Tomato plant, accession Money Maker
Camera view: tilt-top (135 deg); turntable rotation: 30 degrees
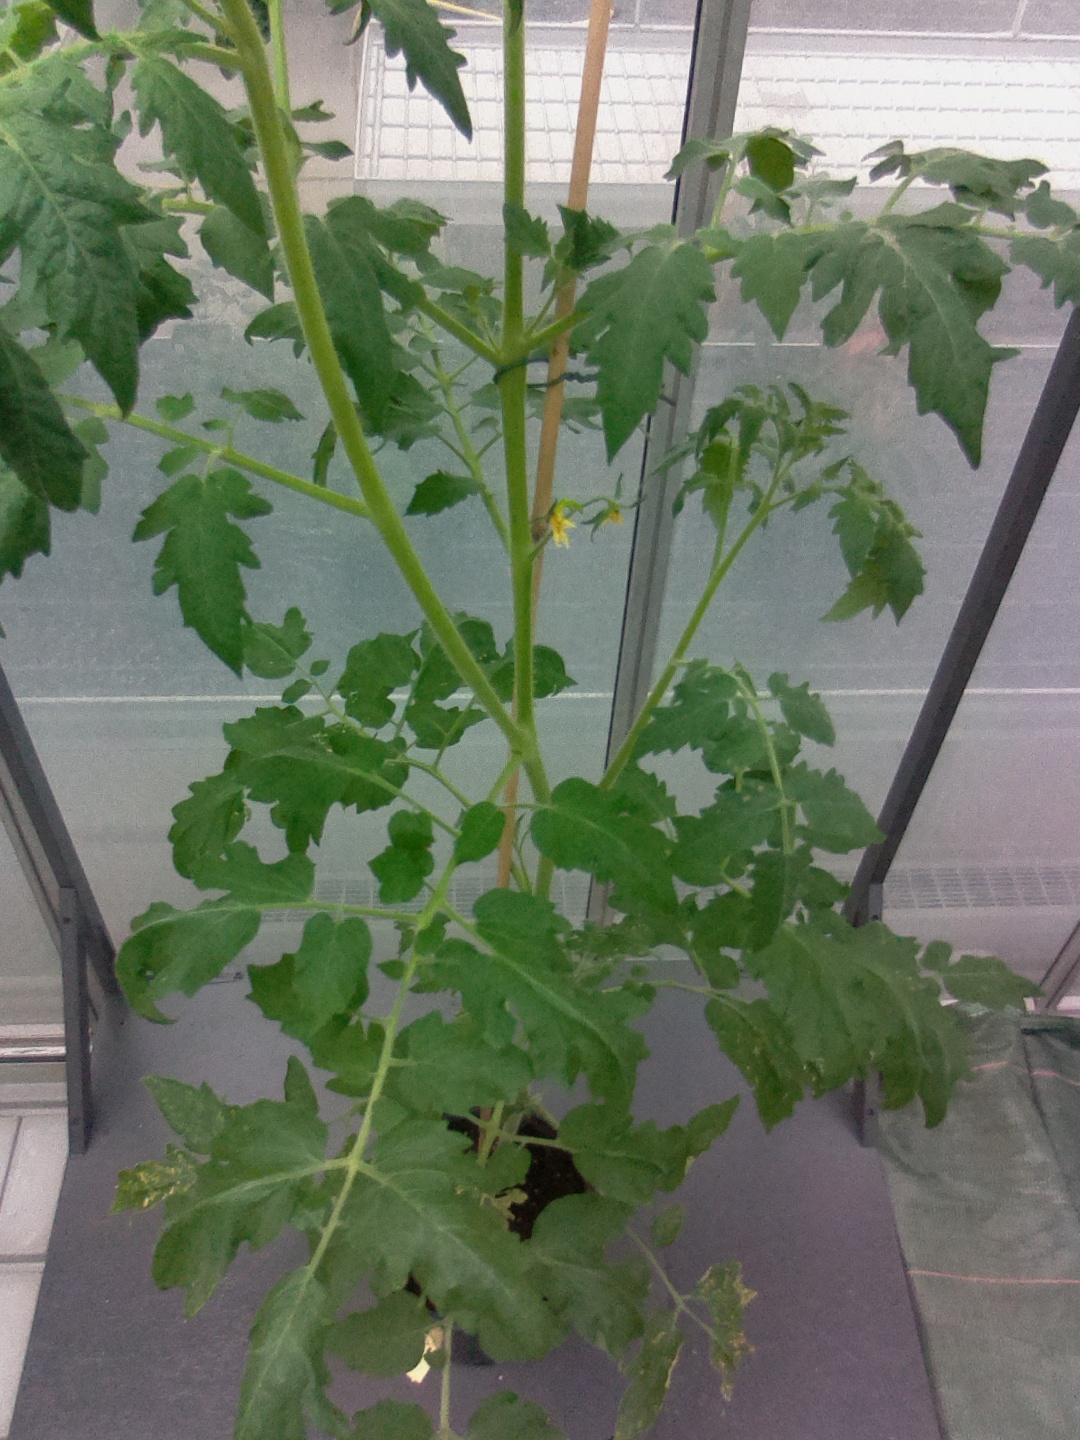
BBCH growth stage 68: Full flowering, 80%-90% of flowers open, more petals falling